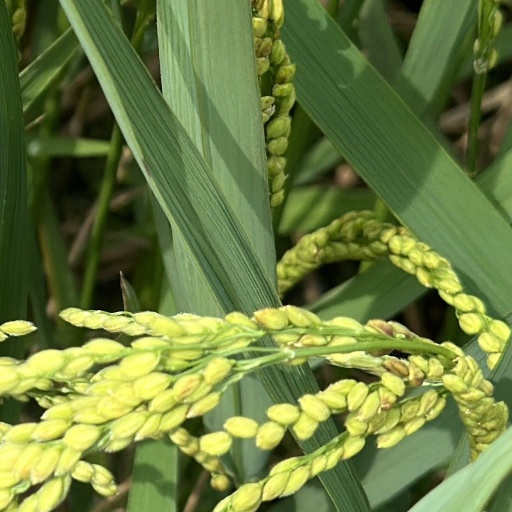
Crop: rice